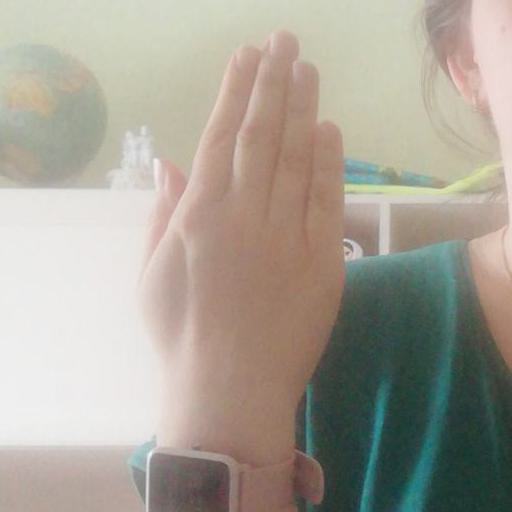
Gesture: stop_inverted